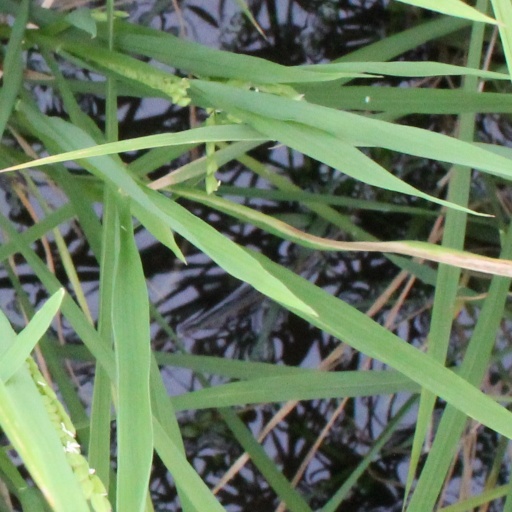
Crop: rice